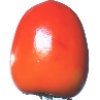
Label: kaki